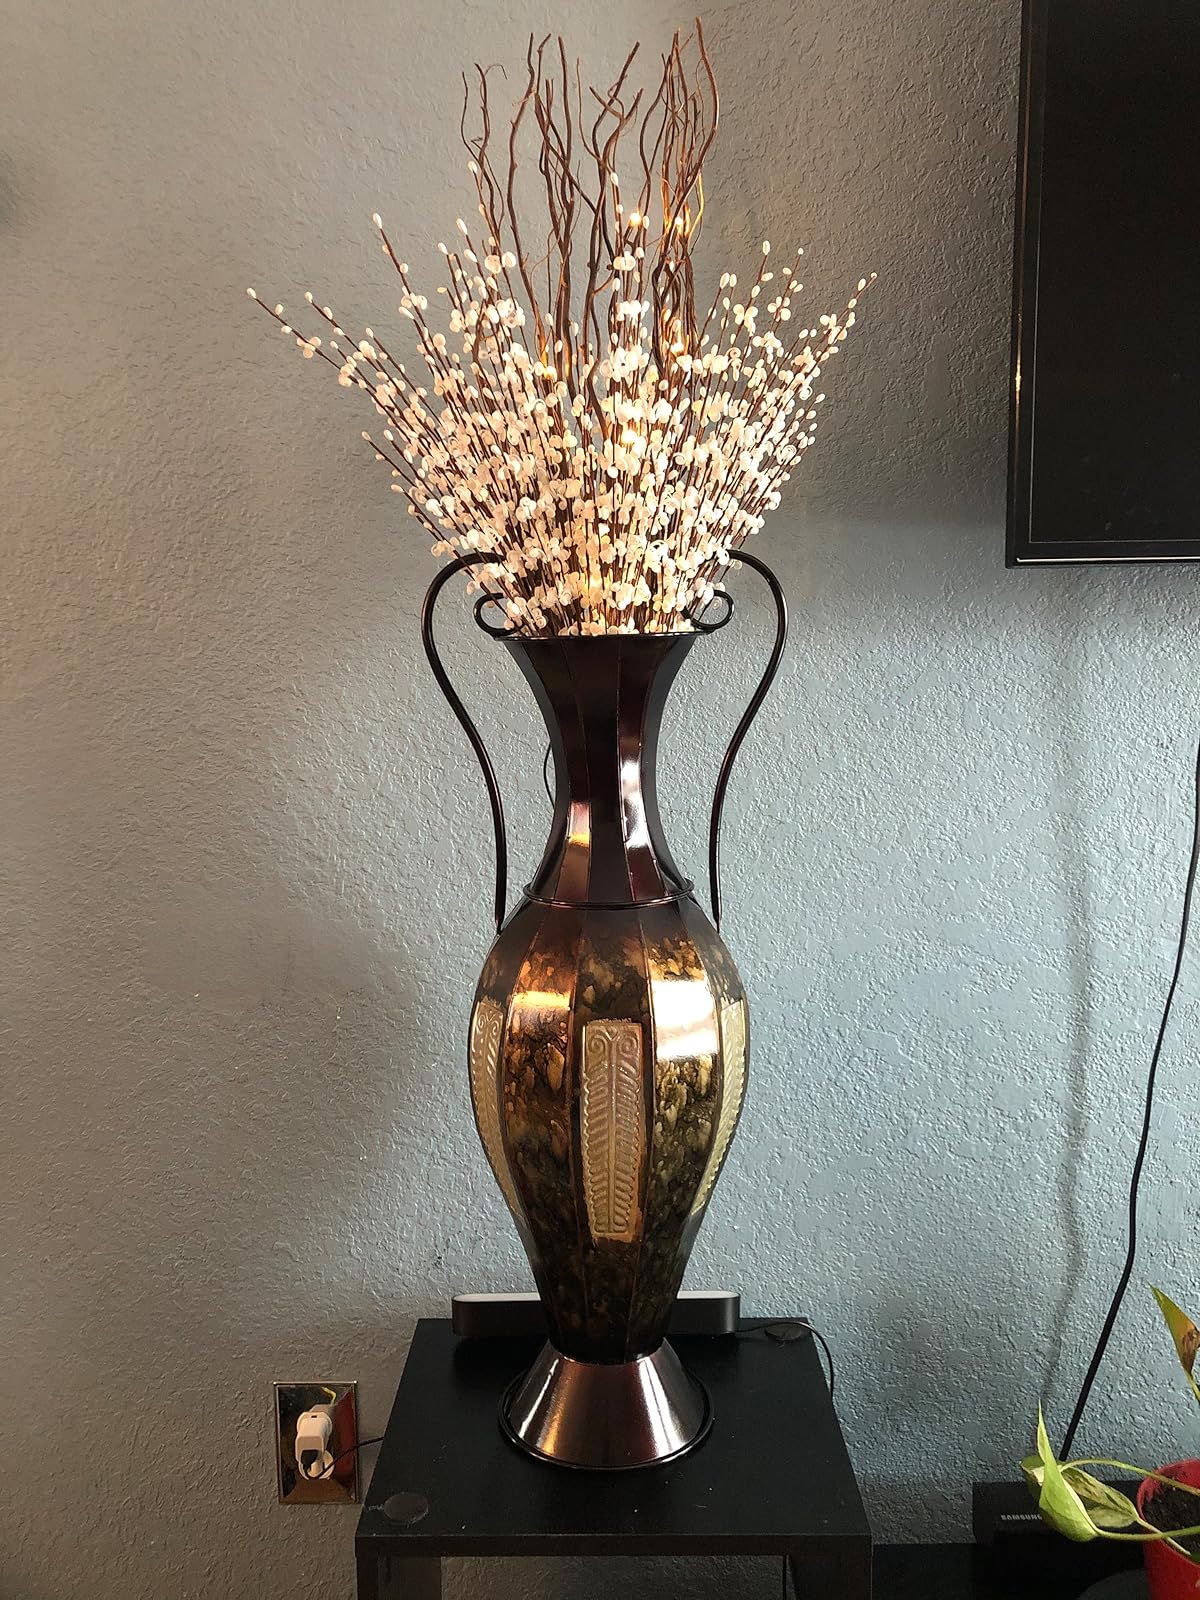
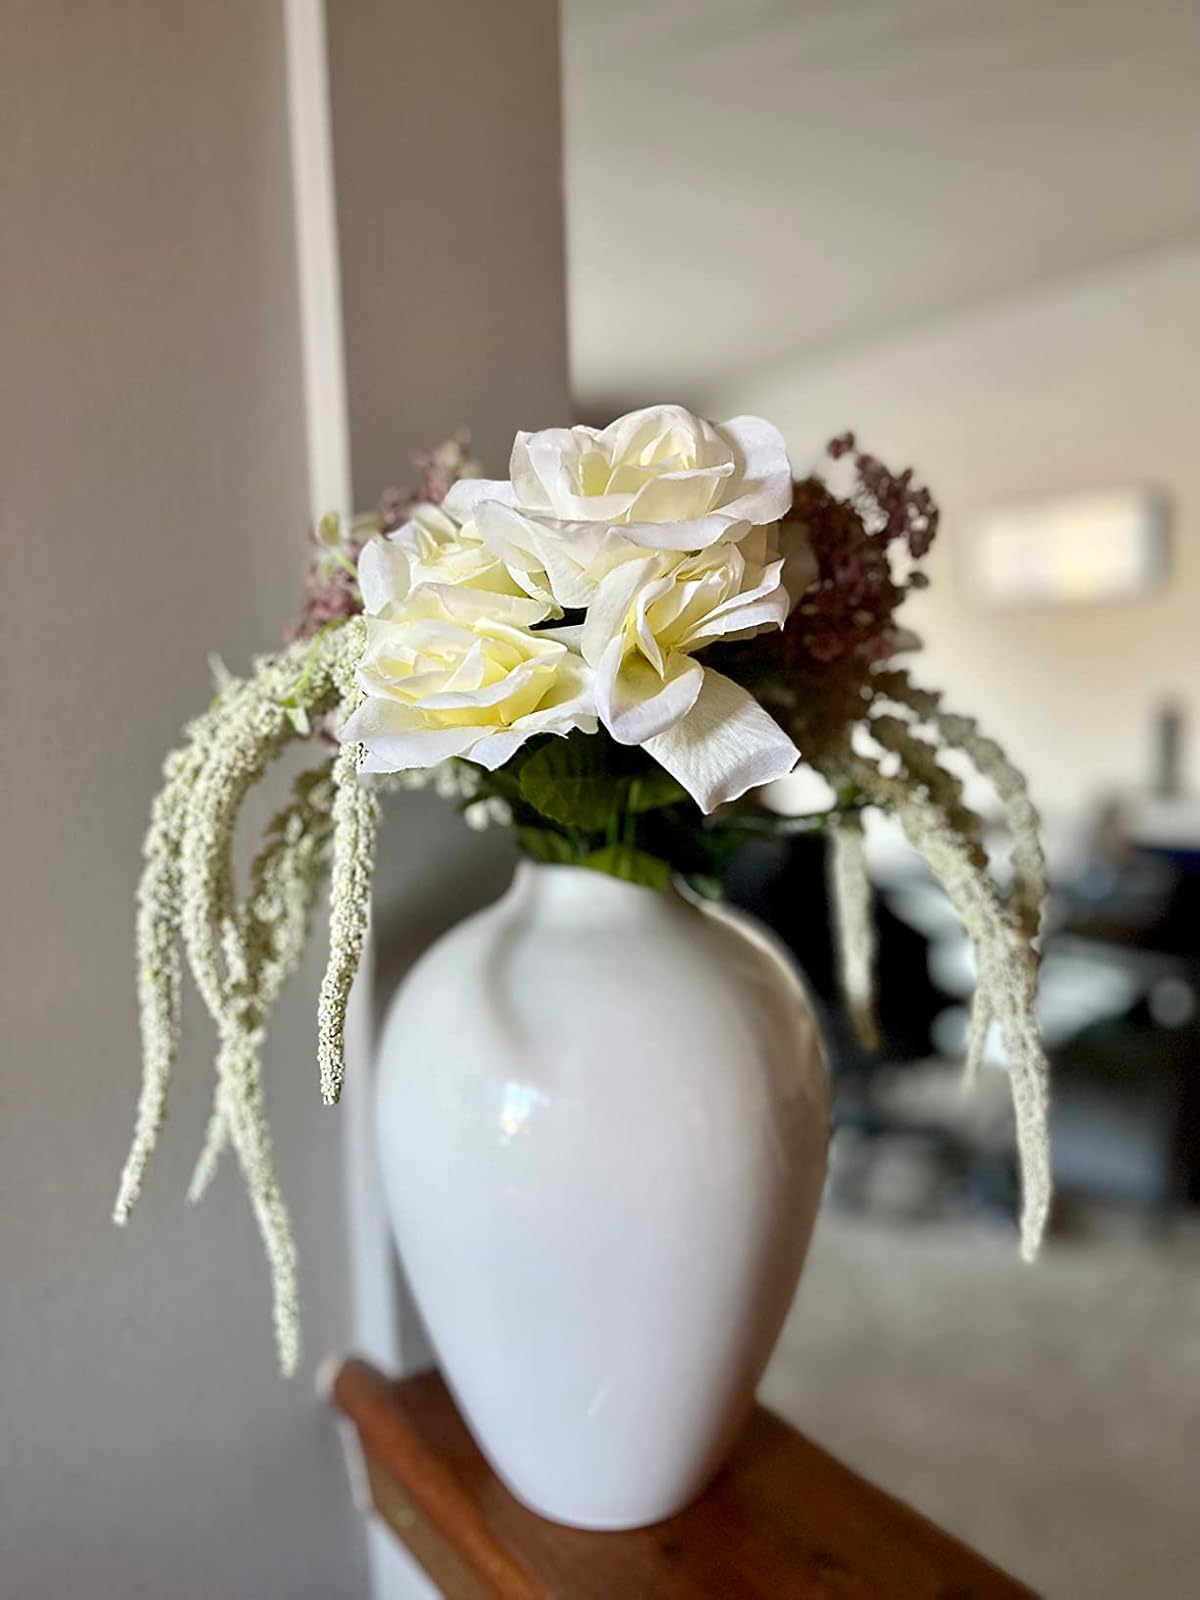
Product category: vase
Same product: no